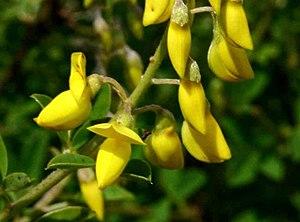
Cytisus nigricans, de son nom français genêt poivre noir, est une espèce de plante de la famille des Fabaceae. Elle a un port dressé et arrondi, des fleurs terminales, jaune foncé, en longues touffes dressées de juin à août. Sa hauteur varie entre 80 cm et 1 mètre.